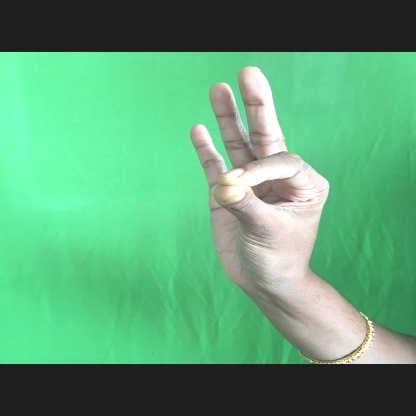
Mudra: Hamsasyam